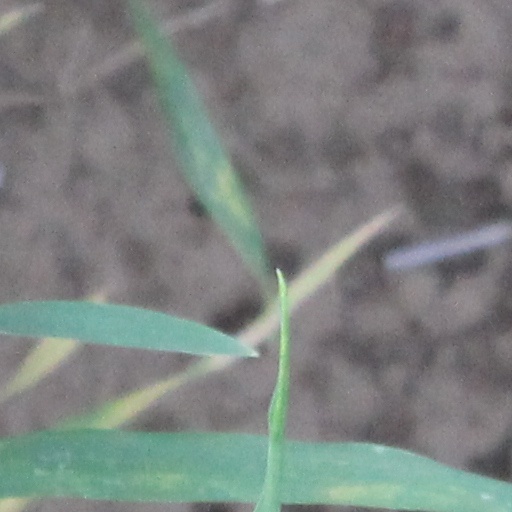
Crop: wheat